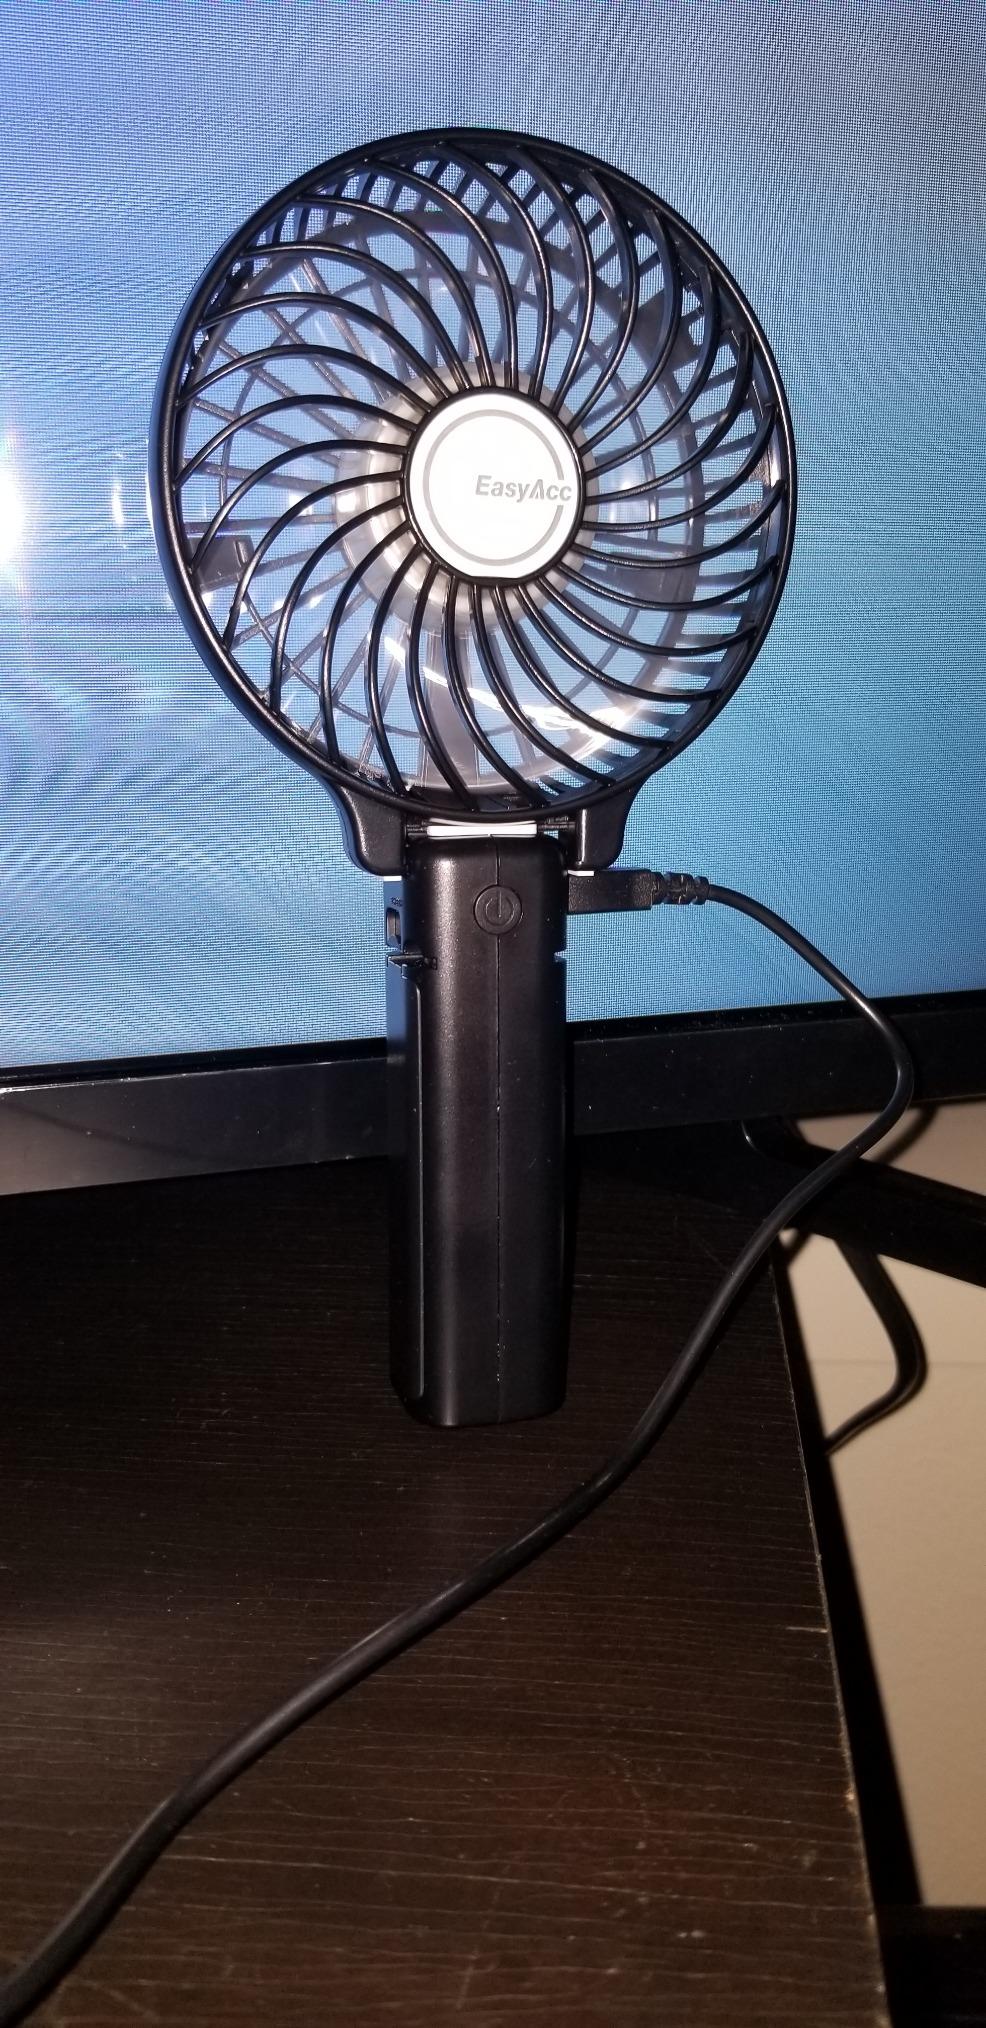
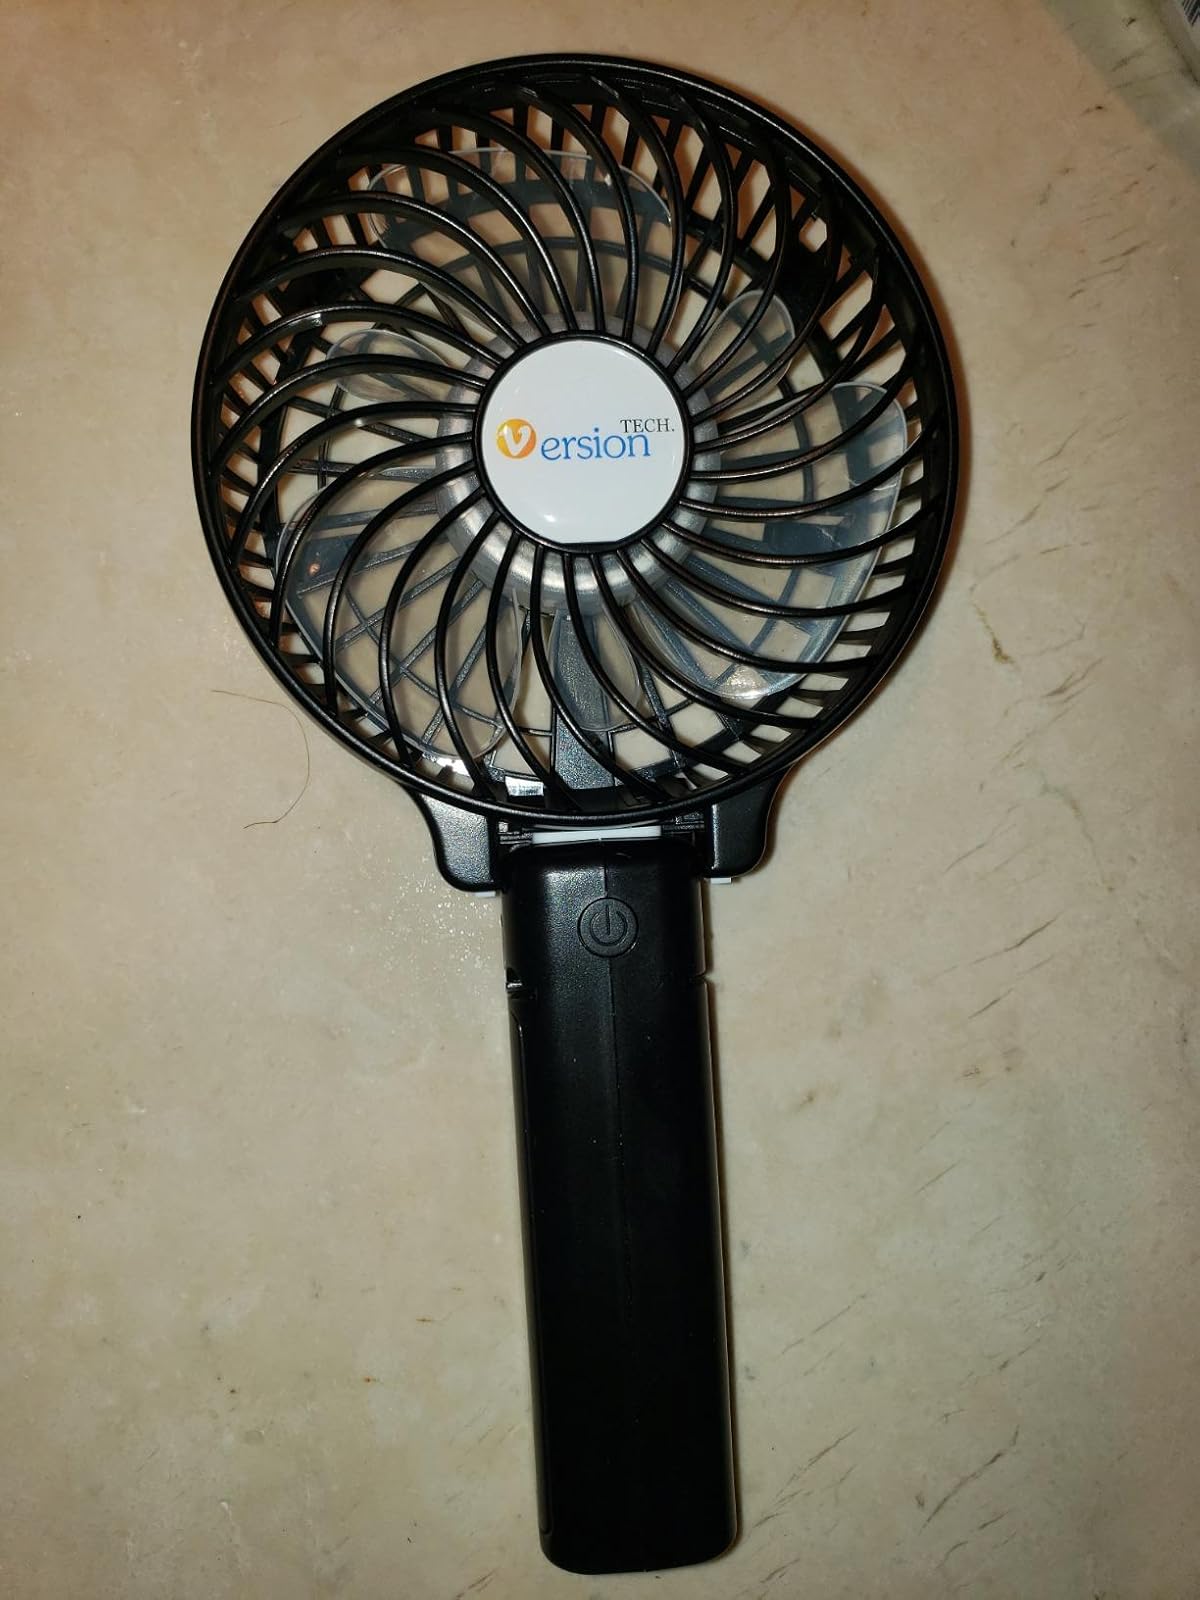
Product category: fan
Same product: no